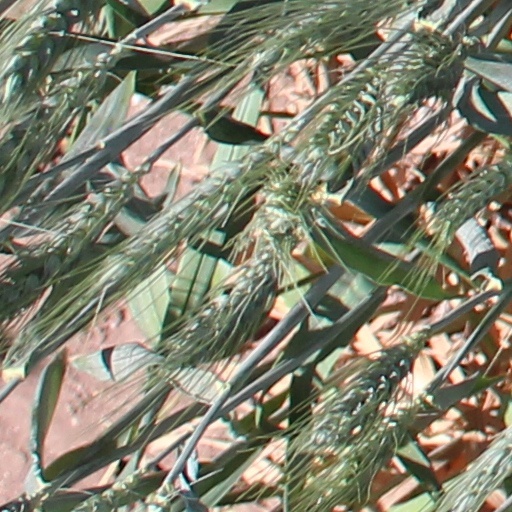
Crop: wheat